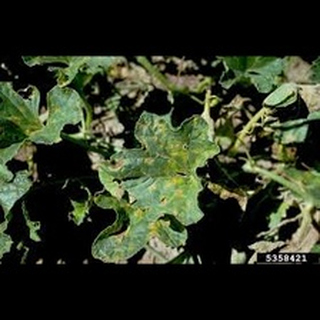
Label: wheat_tan_spot